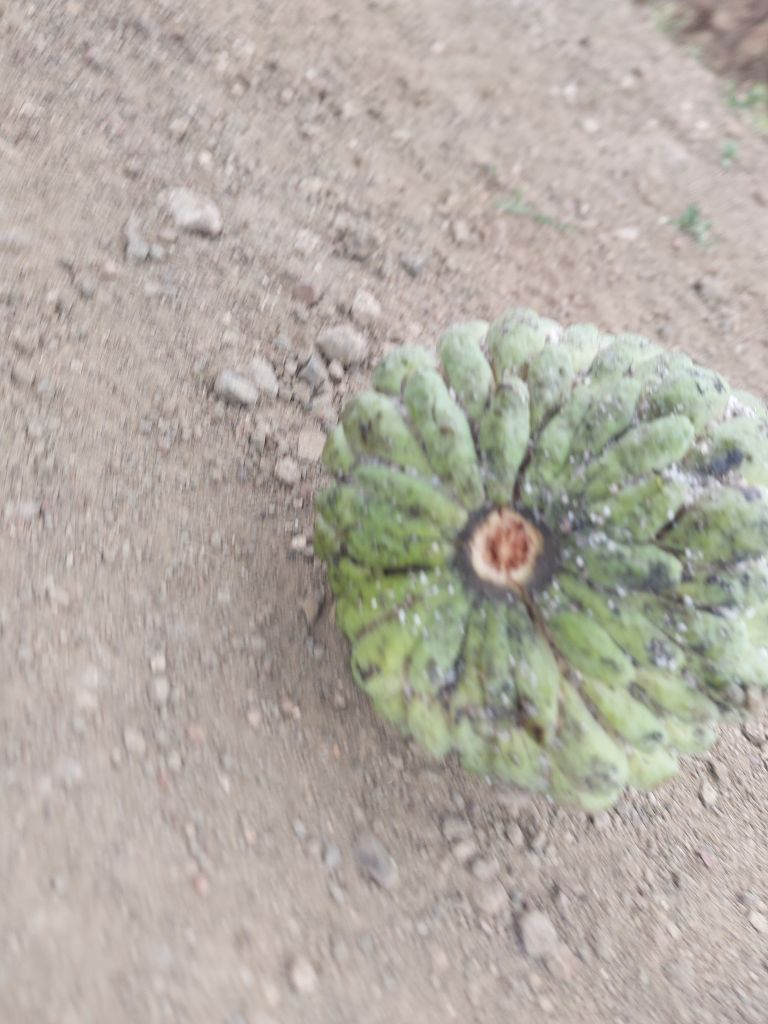
Disease label: Leaf spot on fruit